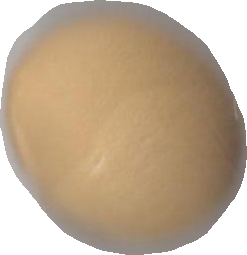
Variety: Dega